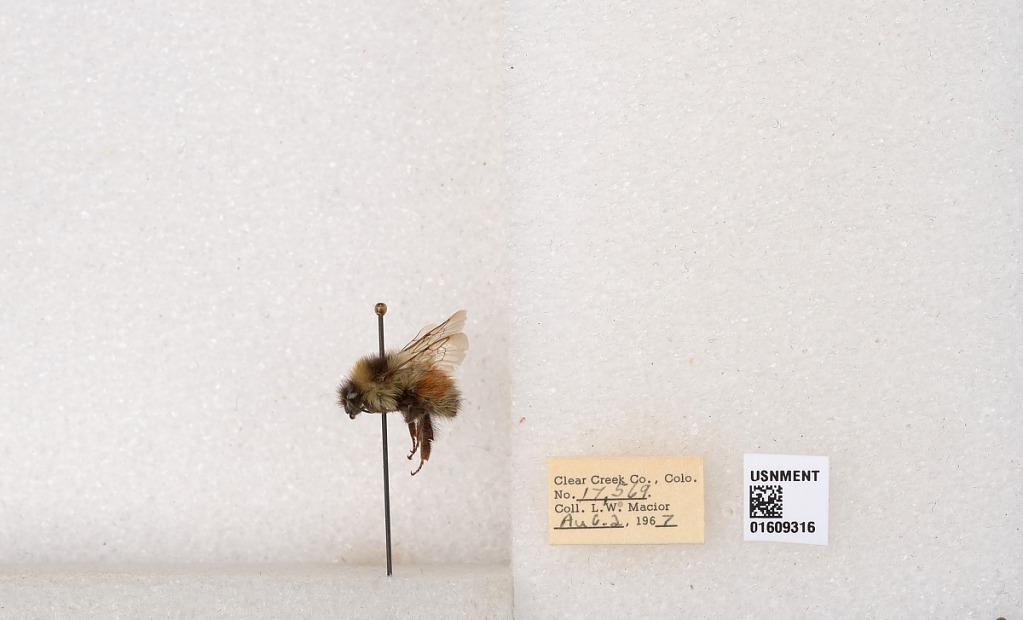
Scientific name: Bombus (Pyrobombus) sylvicola Kirby
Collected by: L. Macior
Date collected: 1967-8-2
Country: United States
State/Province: Colorado
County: Clear Creek
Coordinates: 39.6856, -105.645